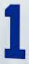
Number: 1